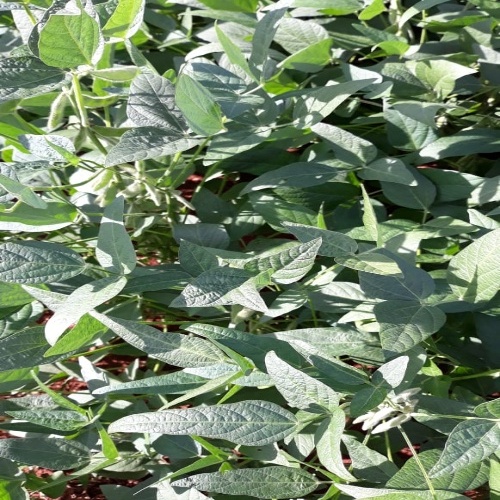
Label: Healthy